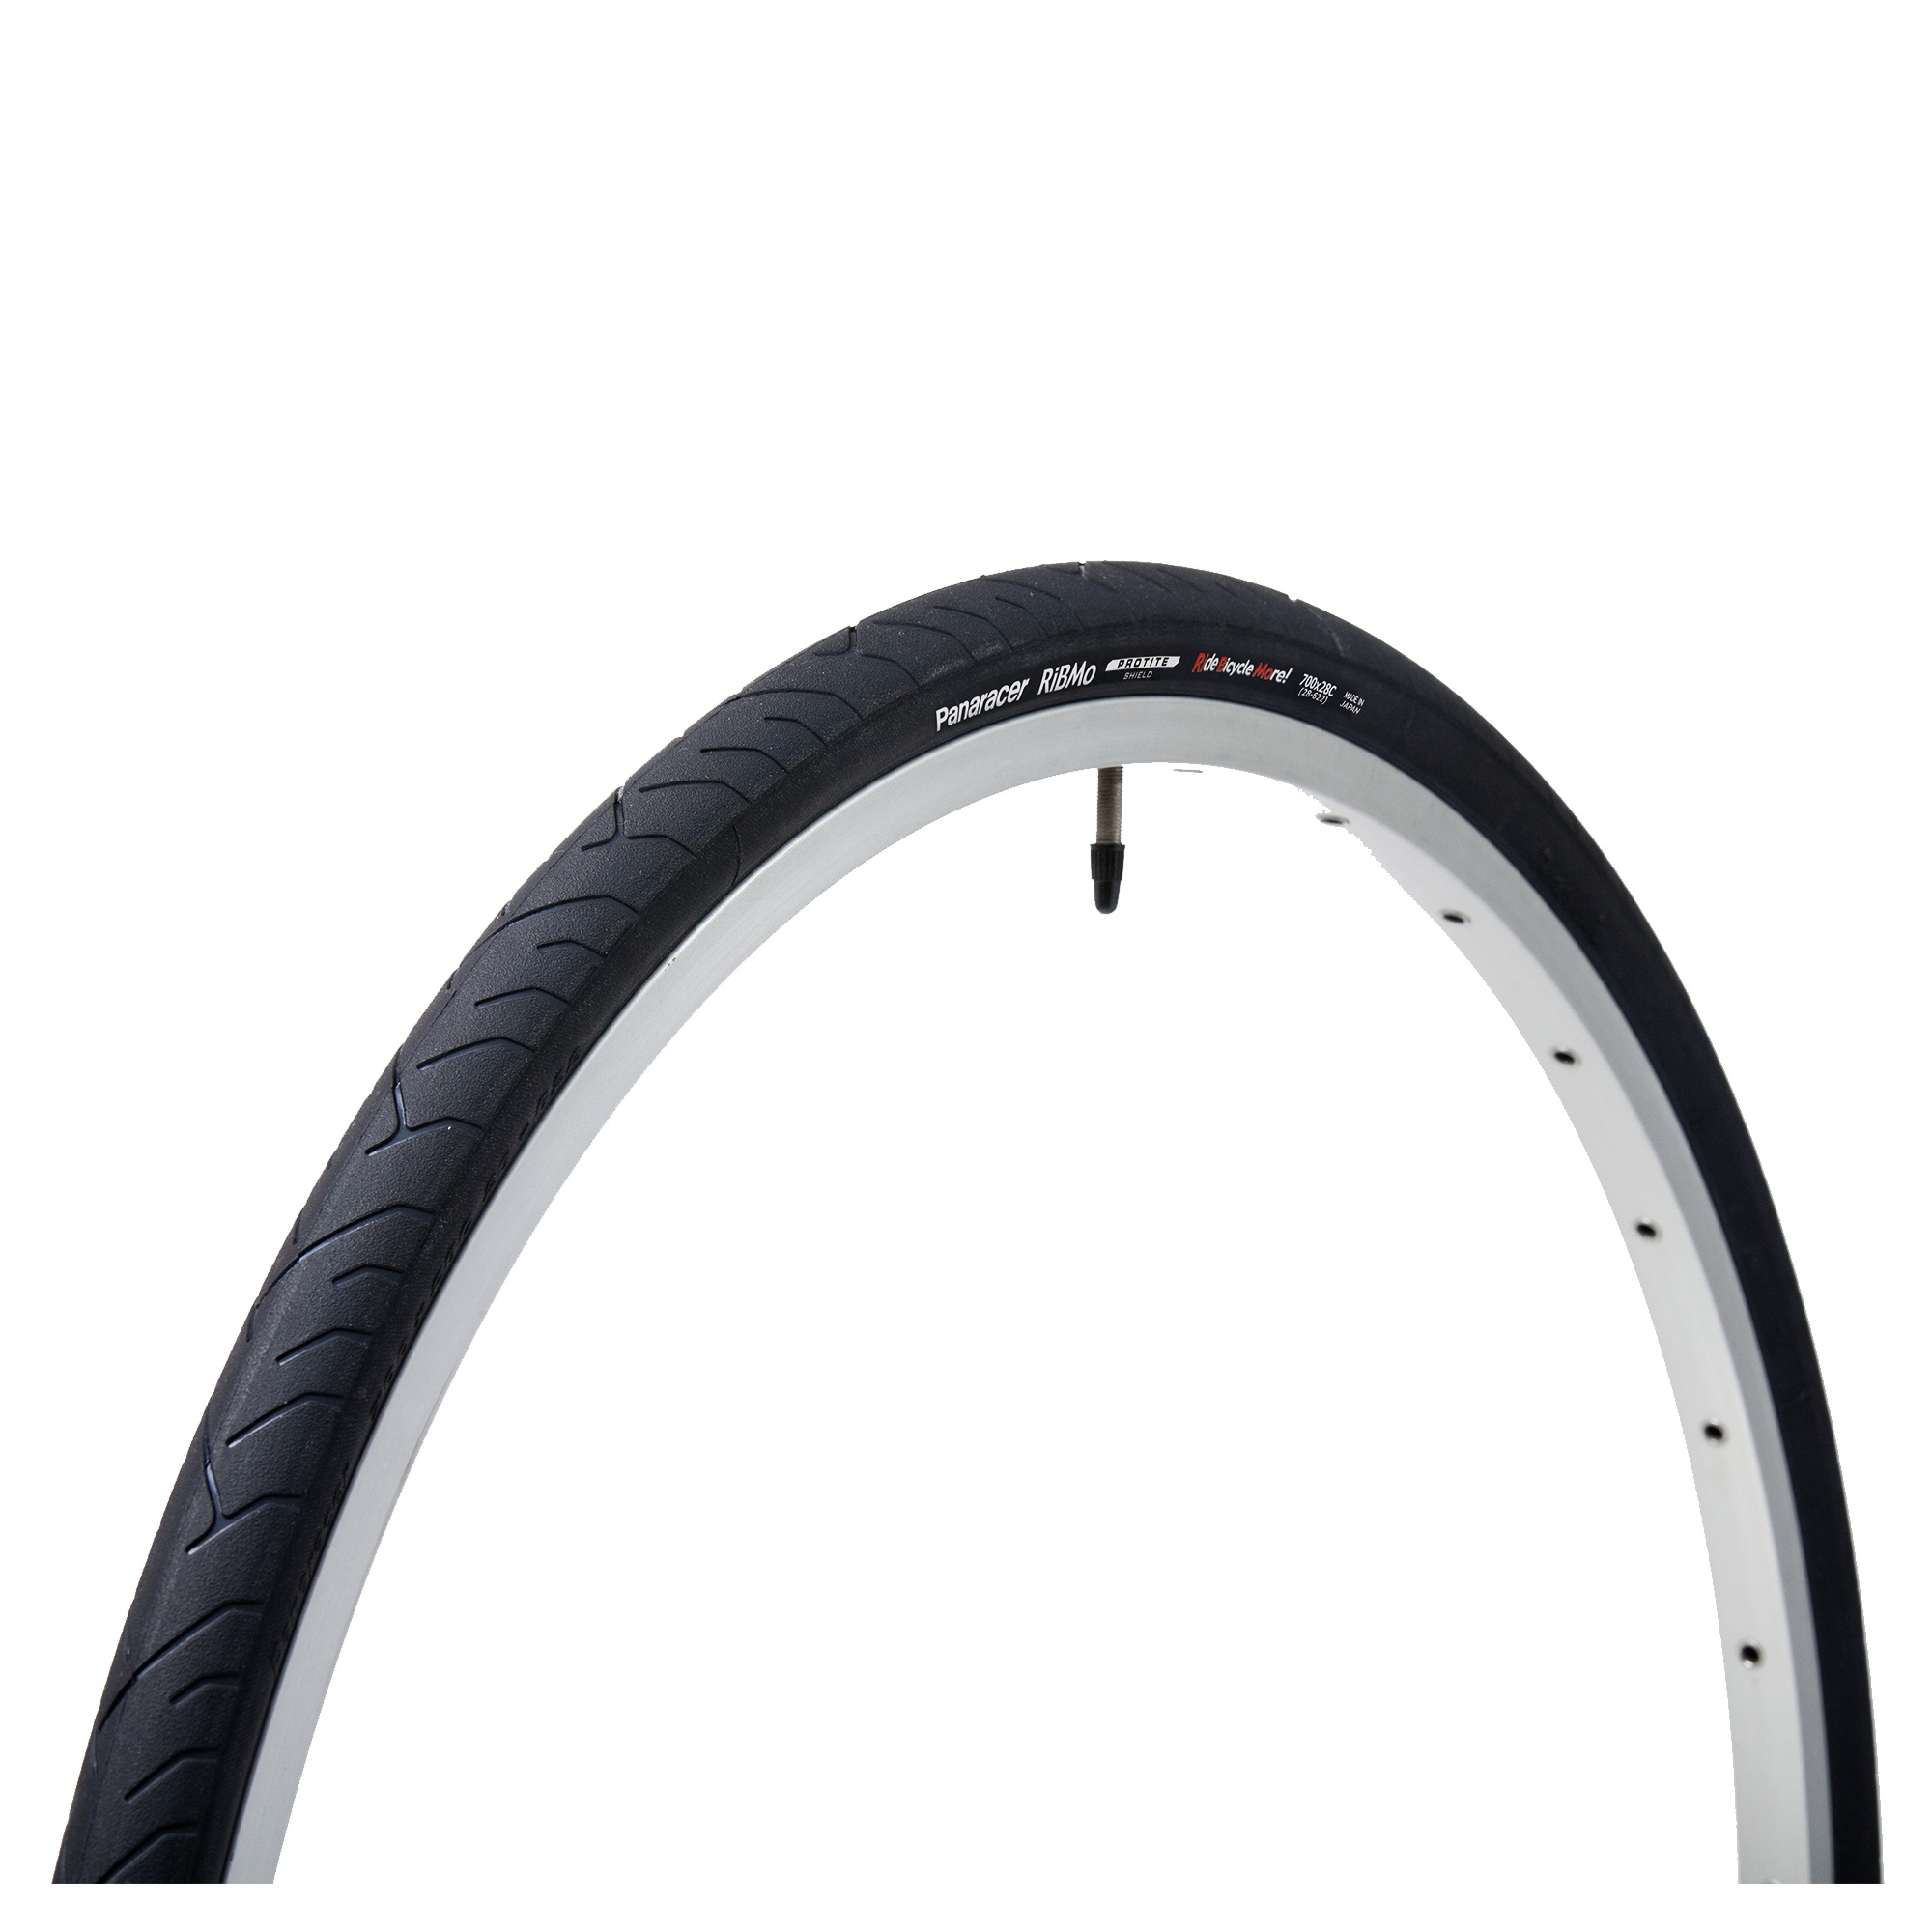
Panaracer RiBMo Folding Tyre: BLACK/BLACK 700X32C
Panaracer: The Ribmo tyre is the perfect slick and versatile option for commuters and tourers. RiBMo stands for Ride Bikes More, and you will be able to just that with these fast, light and tough tyres. The all contact tread design maximises performance by gripping on the corners whilst retaining speed on the straights. Featuring the Durable Mile Cruncher Compound and ProTite Shield Technology which provides 24% greater puncture resistance, the Ribmo is the ultimate all year, all-round tyre designed to withstand 365 days in the saddle for both your road and MTB rides. TECHNOLOGIES Mile Cruncher Compound Long wearing compound. More durable than our other compounds yet without the harsh ride of many competitors’ hard compounds. Mile Cruncher will roll the miles beneath you as you enjoy the ride. 800D Strong Cord 800D polyamide cord is nearly twice as strong as the cord used in conventional tyres. It improves rigidity, pinch flat and side cut protection. This casing reinforcement helps protect the tube from punctures. ProTite Shield Shields the whole tyre with an Ultra-strong reinforcing additive that delivers high strength puncture resistance. Enhances the structural strength of the casing to increase puncture resistance. FEATURES Mile Cruncher Compound ProTite Shield 800D Strong Cord Weights: 360g - 580g Made in Japan
Brand: ZyroFisher
Category: Sporting Goods > Outdoor Recreation > Cycling > Bicycle Parts > Bicycle Tires > Clinchers